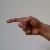
The image shows a hand gesture representing the letter 'G' in Indian Sign Language.